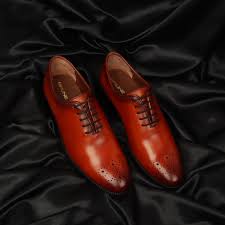
Label: Brogue